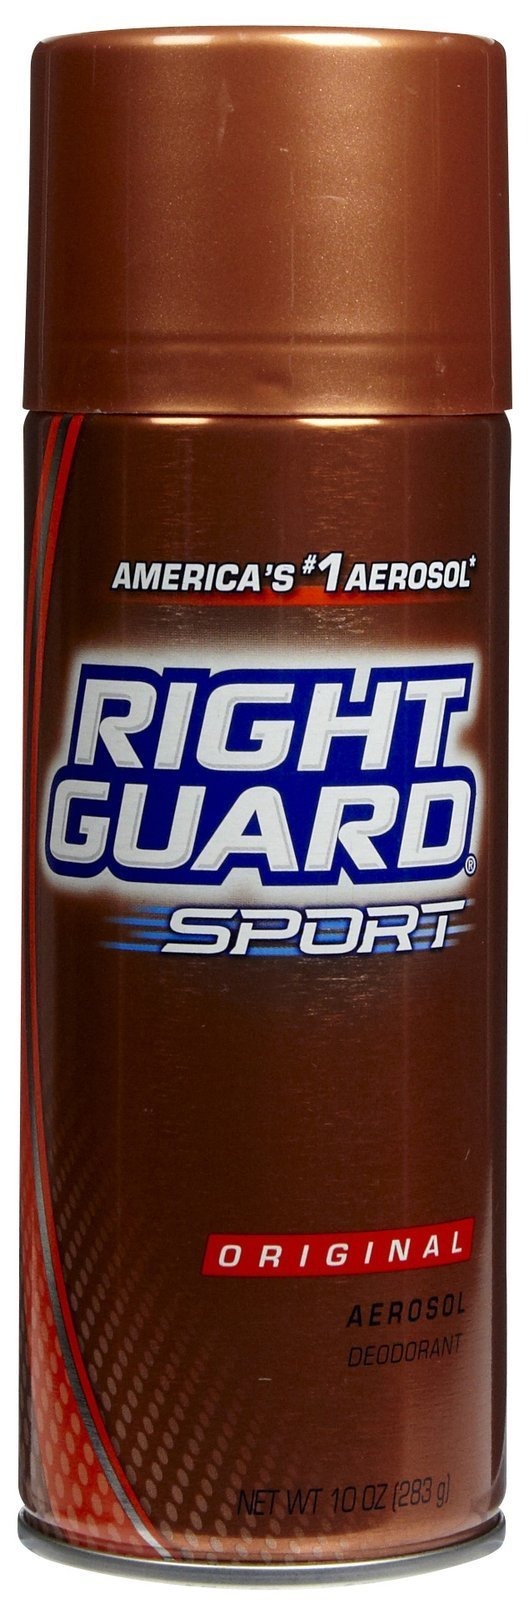
Item Name: Right Guard Deodorant Aerosol Spray, Original, 8.5 Ounces
Bullet Point 1: Anti-stain formula
Bullet Point 2: Dries on contact
Bullet Point 3: Long lasting protection
Value: 8.5
Unit: Ounce

Price: 13.59